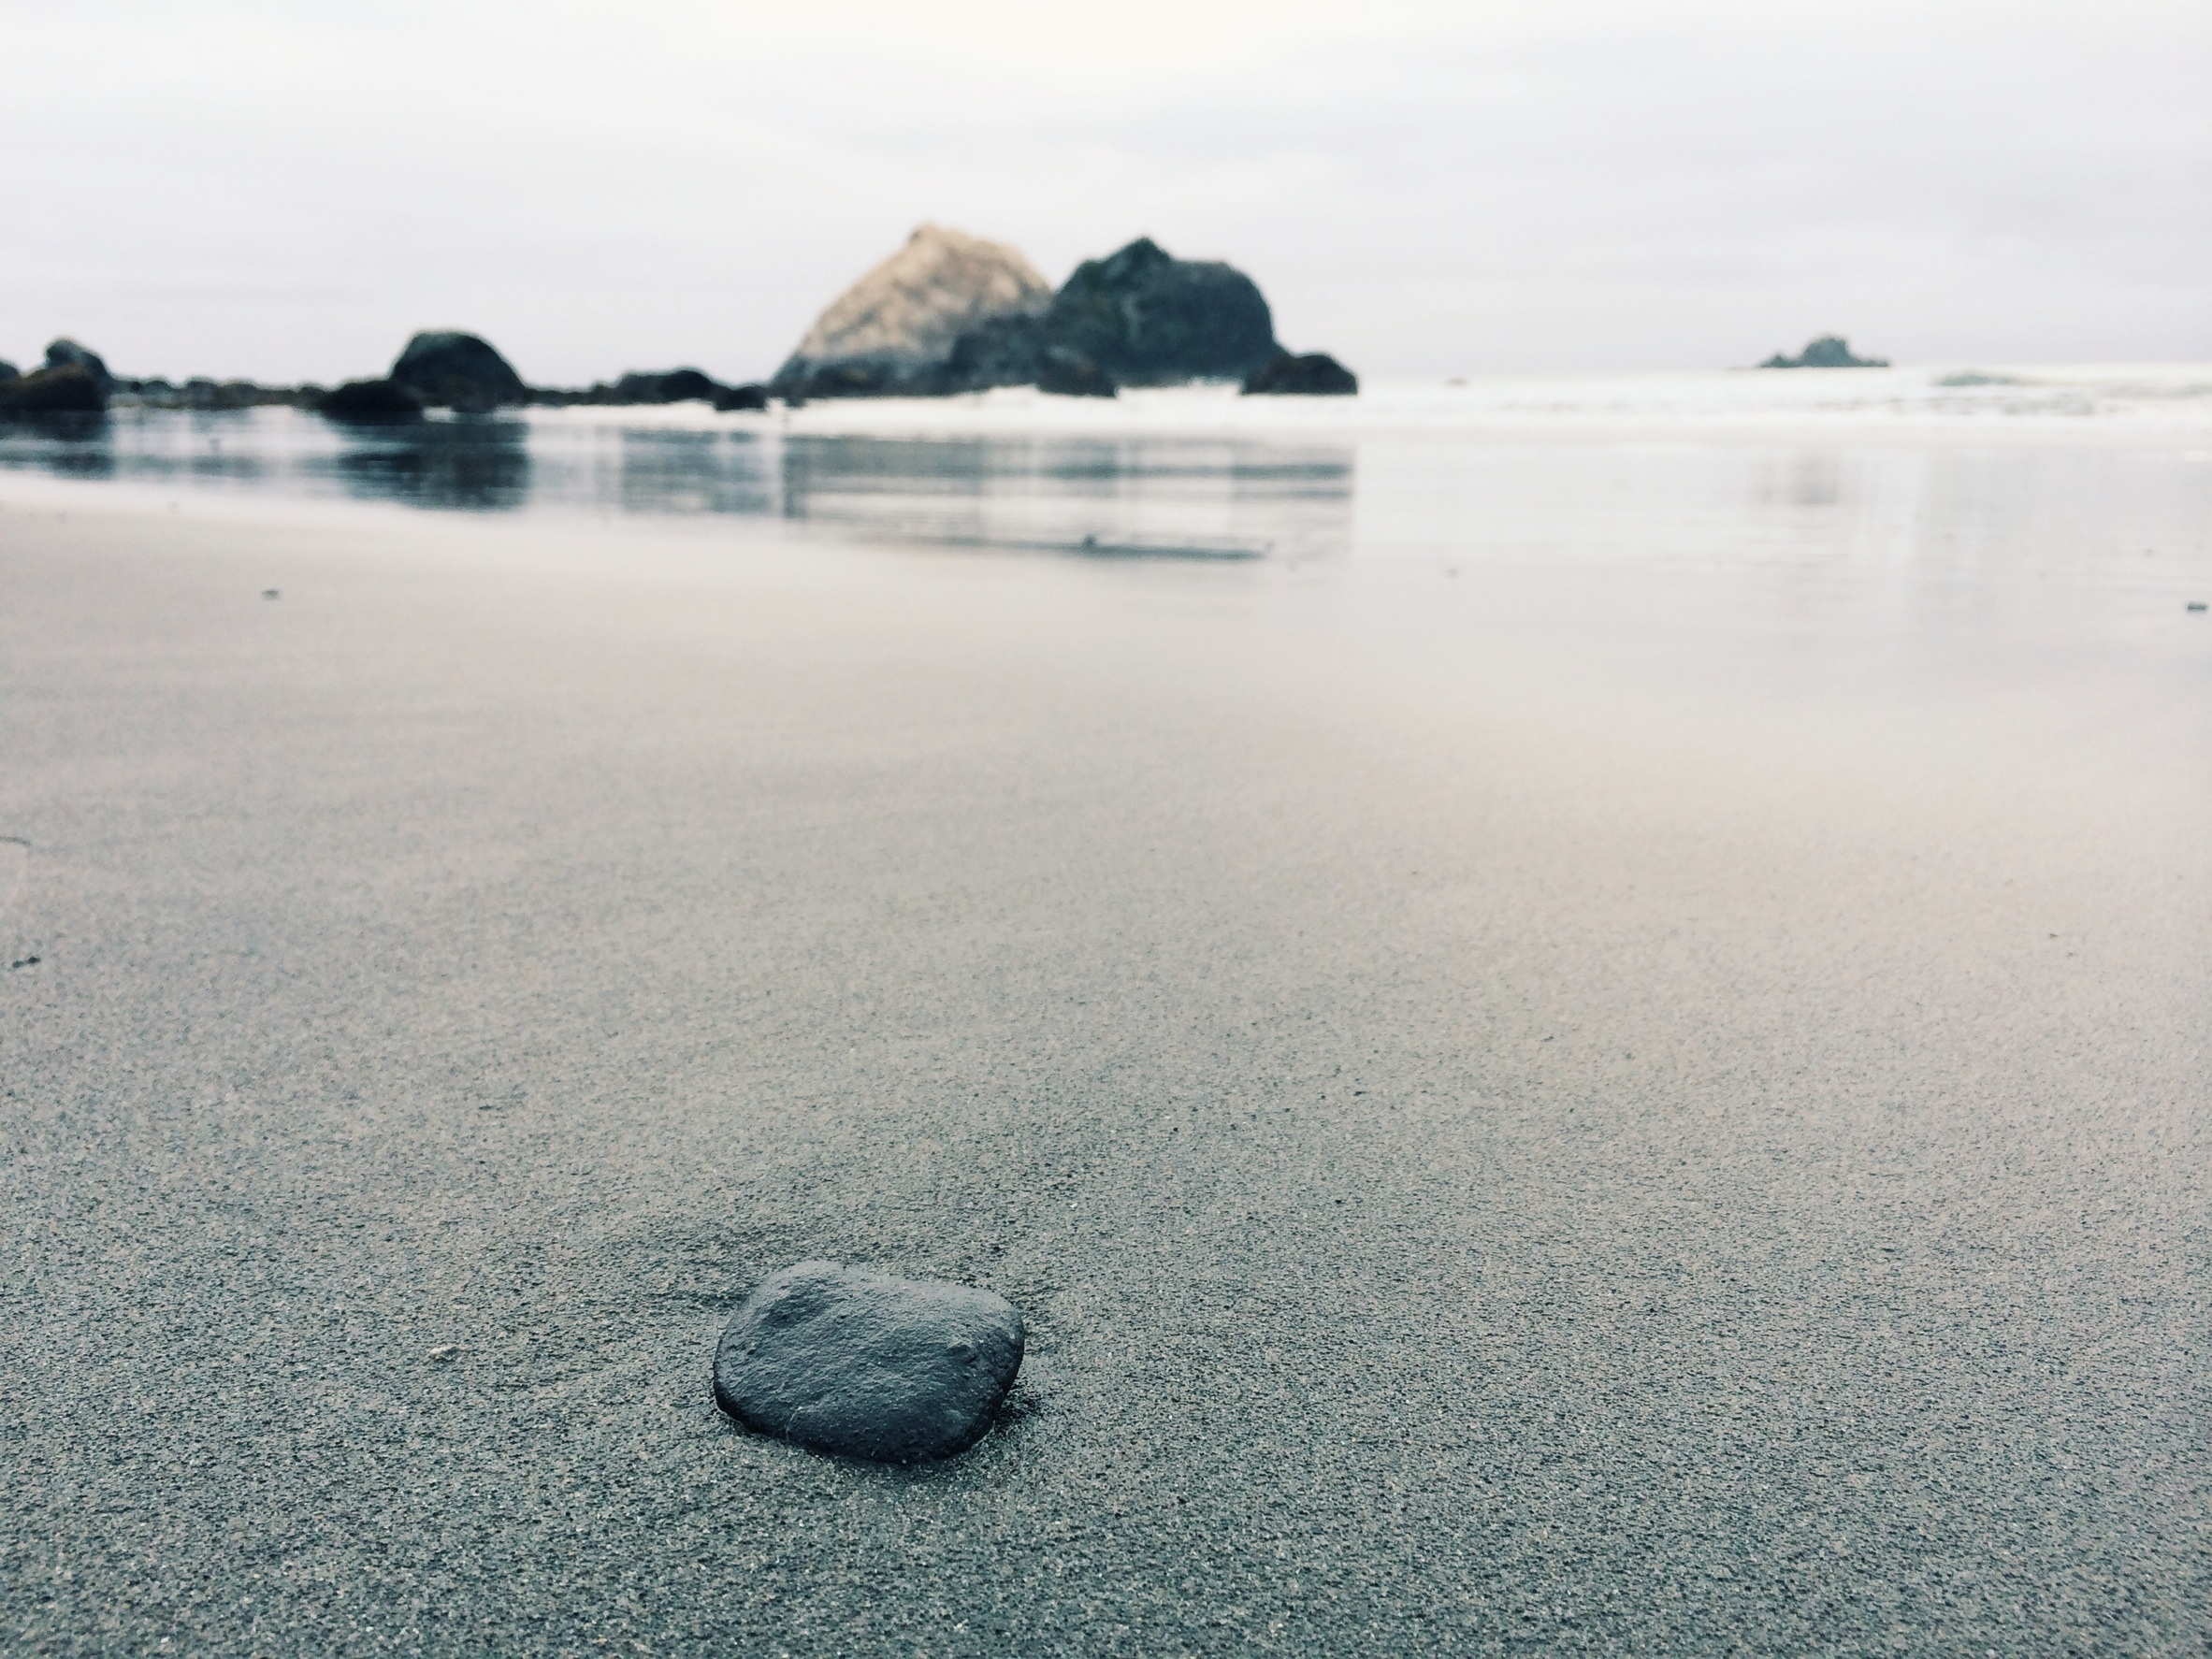
beach, sea, coast, water, sand, rock, ocean, horizon, morning, shore, wave, ice, reflection, bay, material, body of water, rocks, arctic ocean, mudflat, atmospheric phenomenon, wind wave